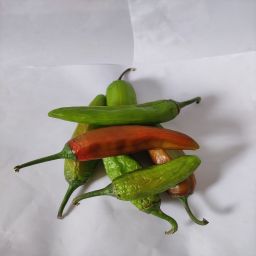
Crop: New Mexico Green Chile
Quality: Ripe